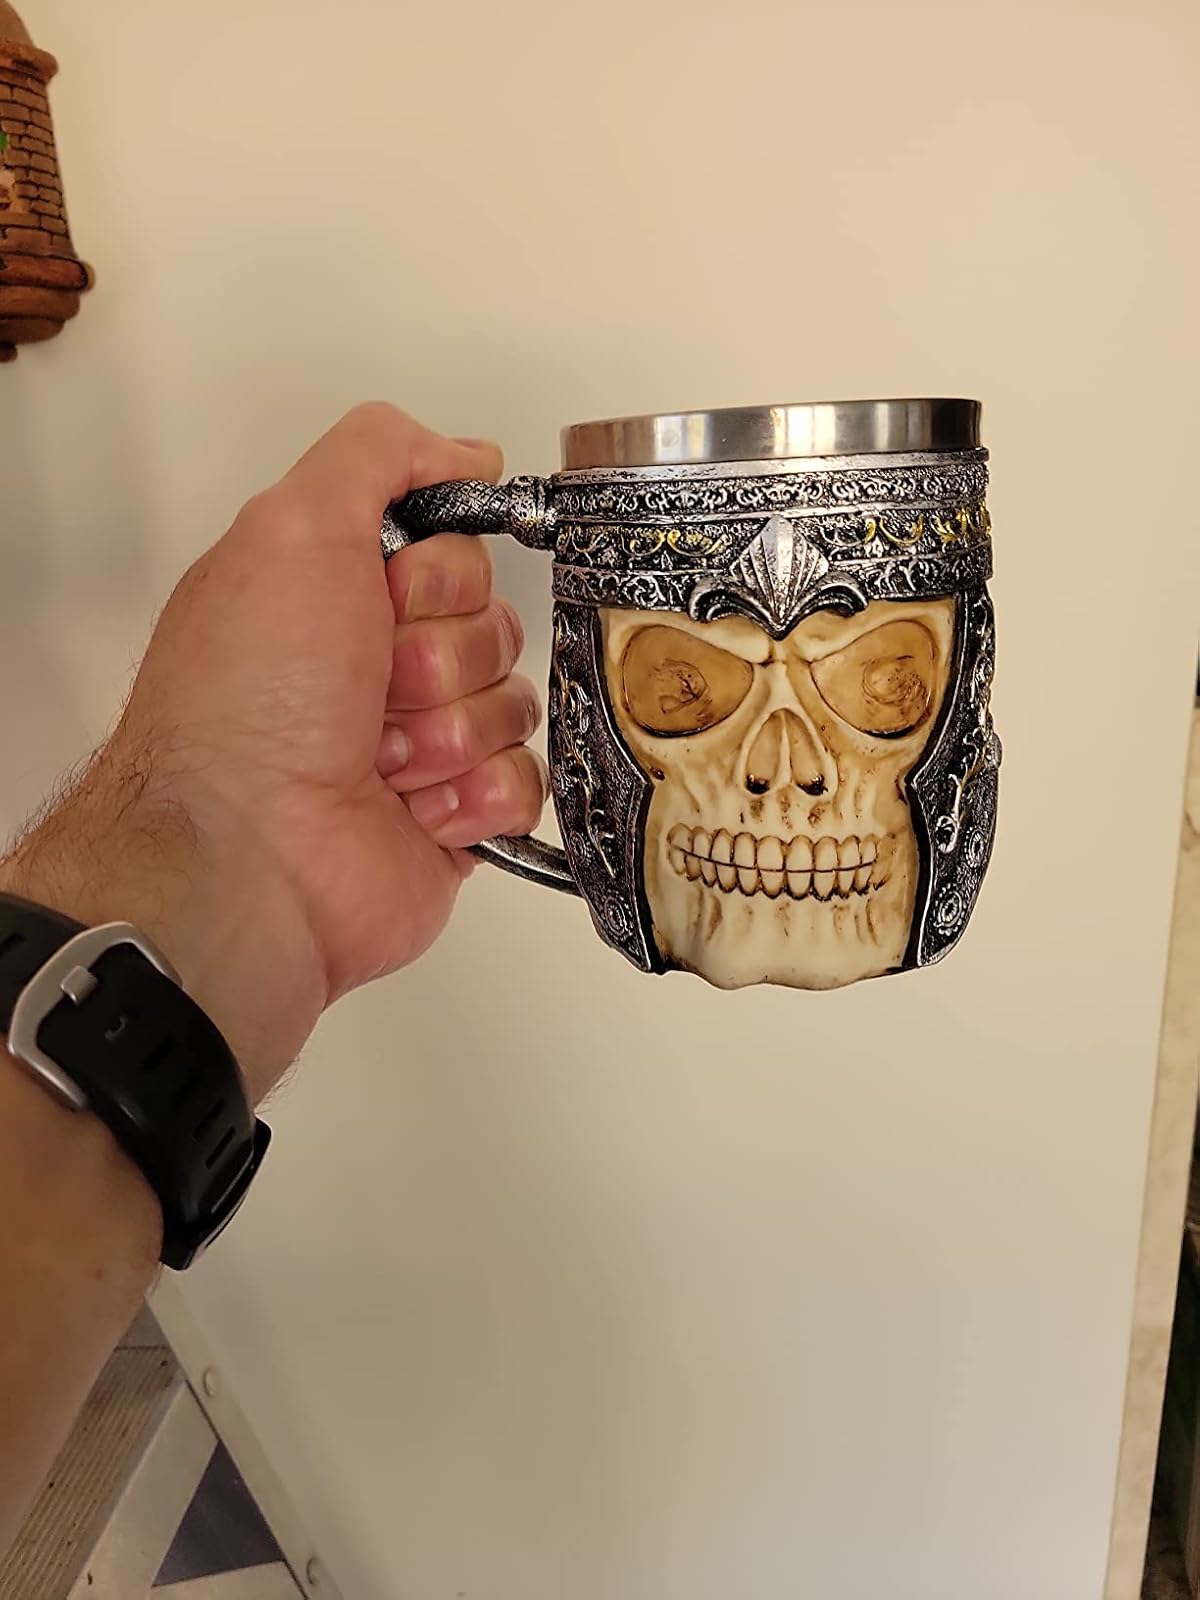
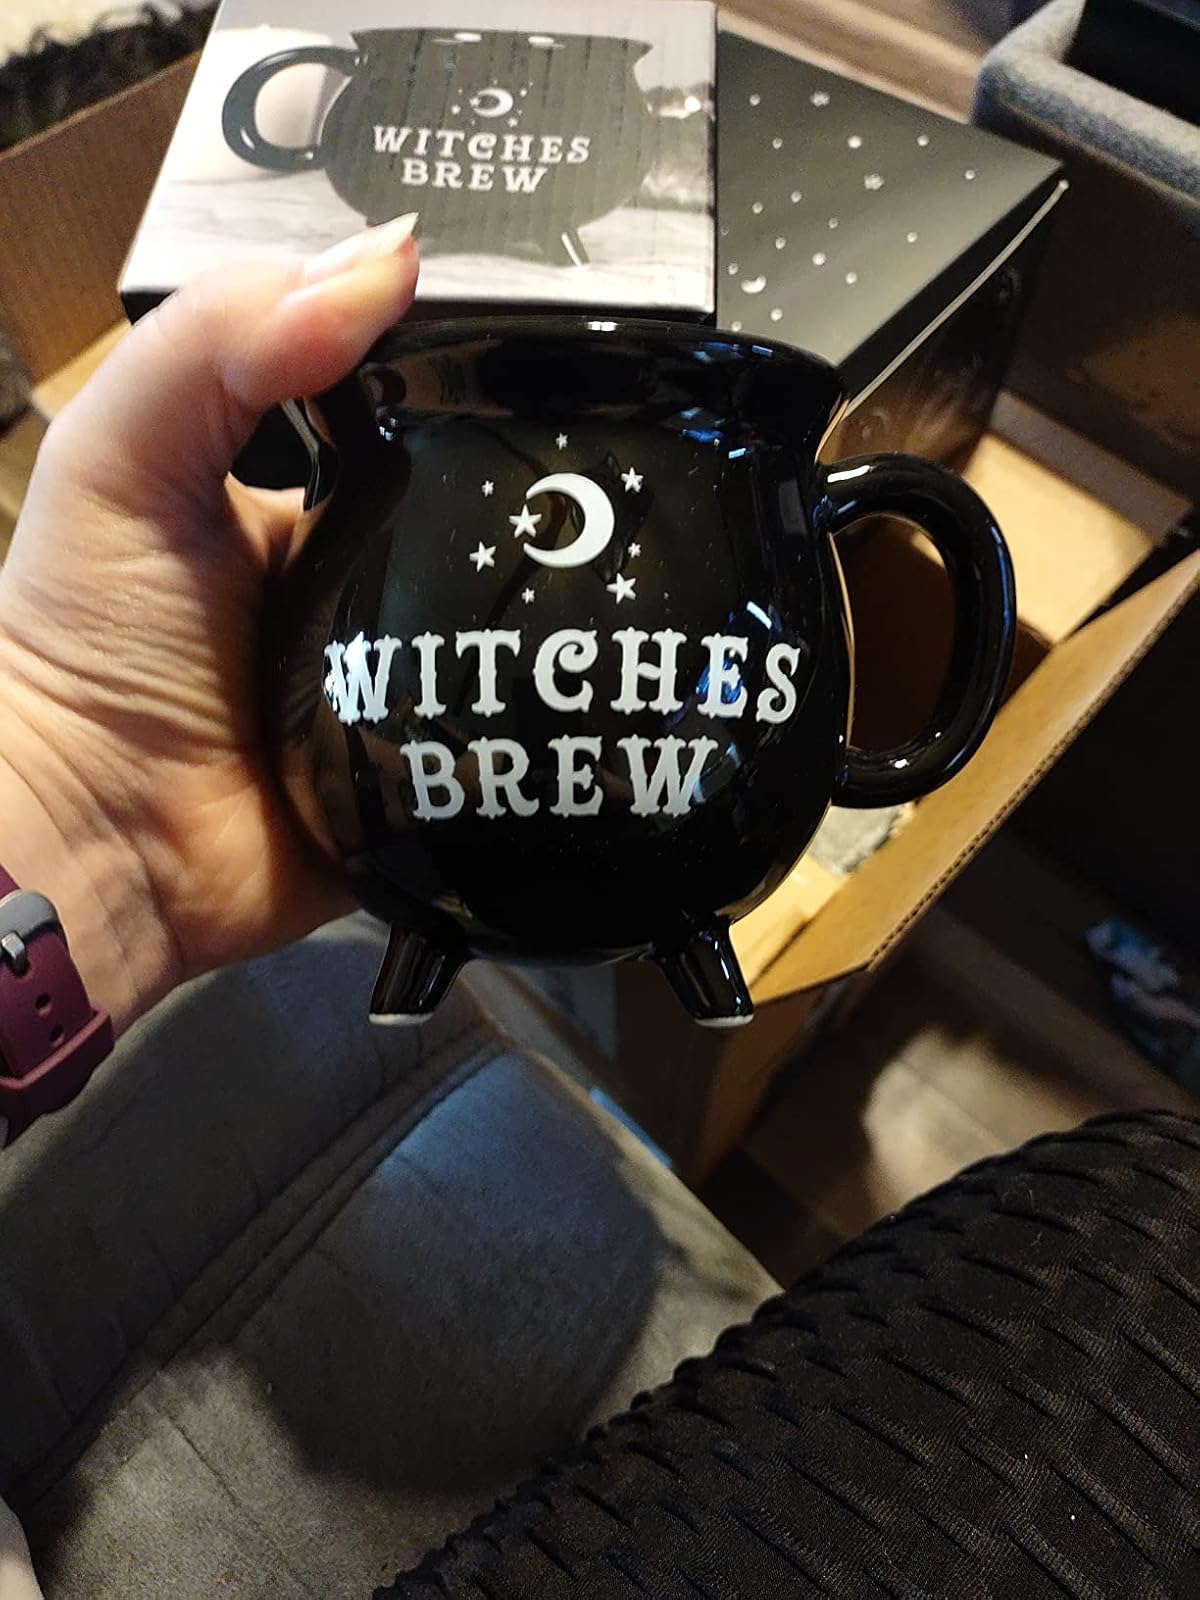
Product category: items_mug
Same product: no